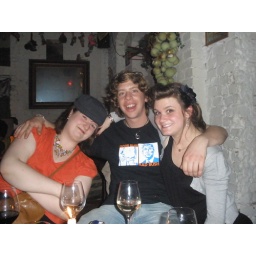
At a wine bar meeting up with a friend from Smith (not this girl in the picture, that's a friend of hers)